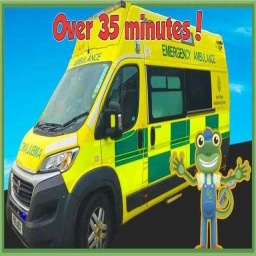
Label: ambulance